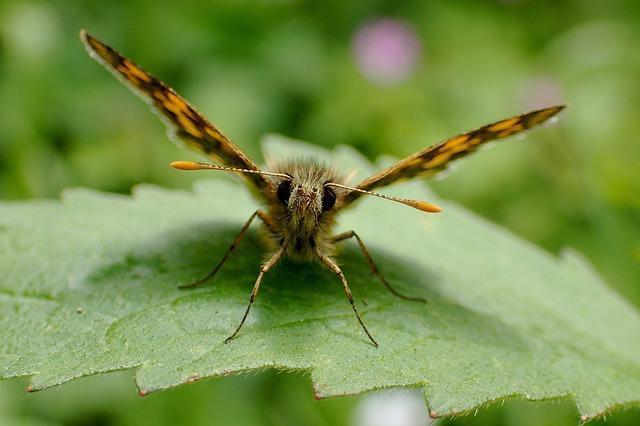
butterfly